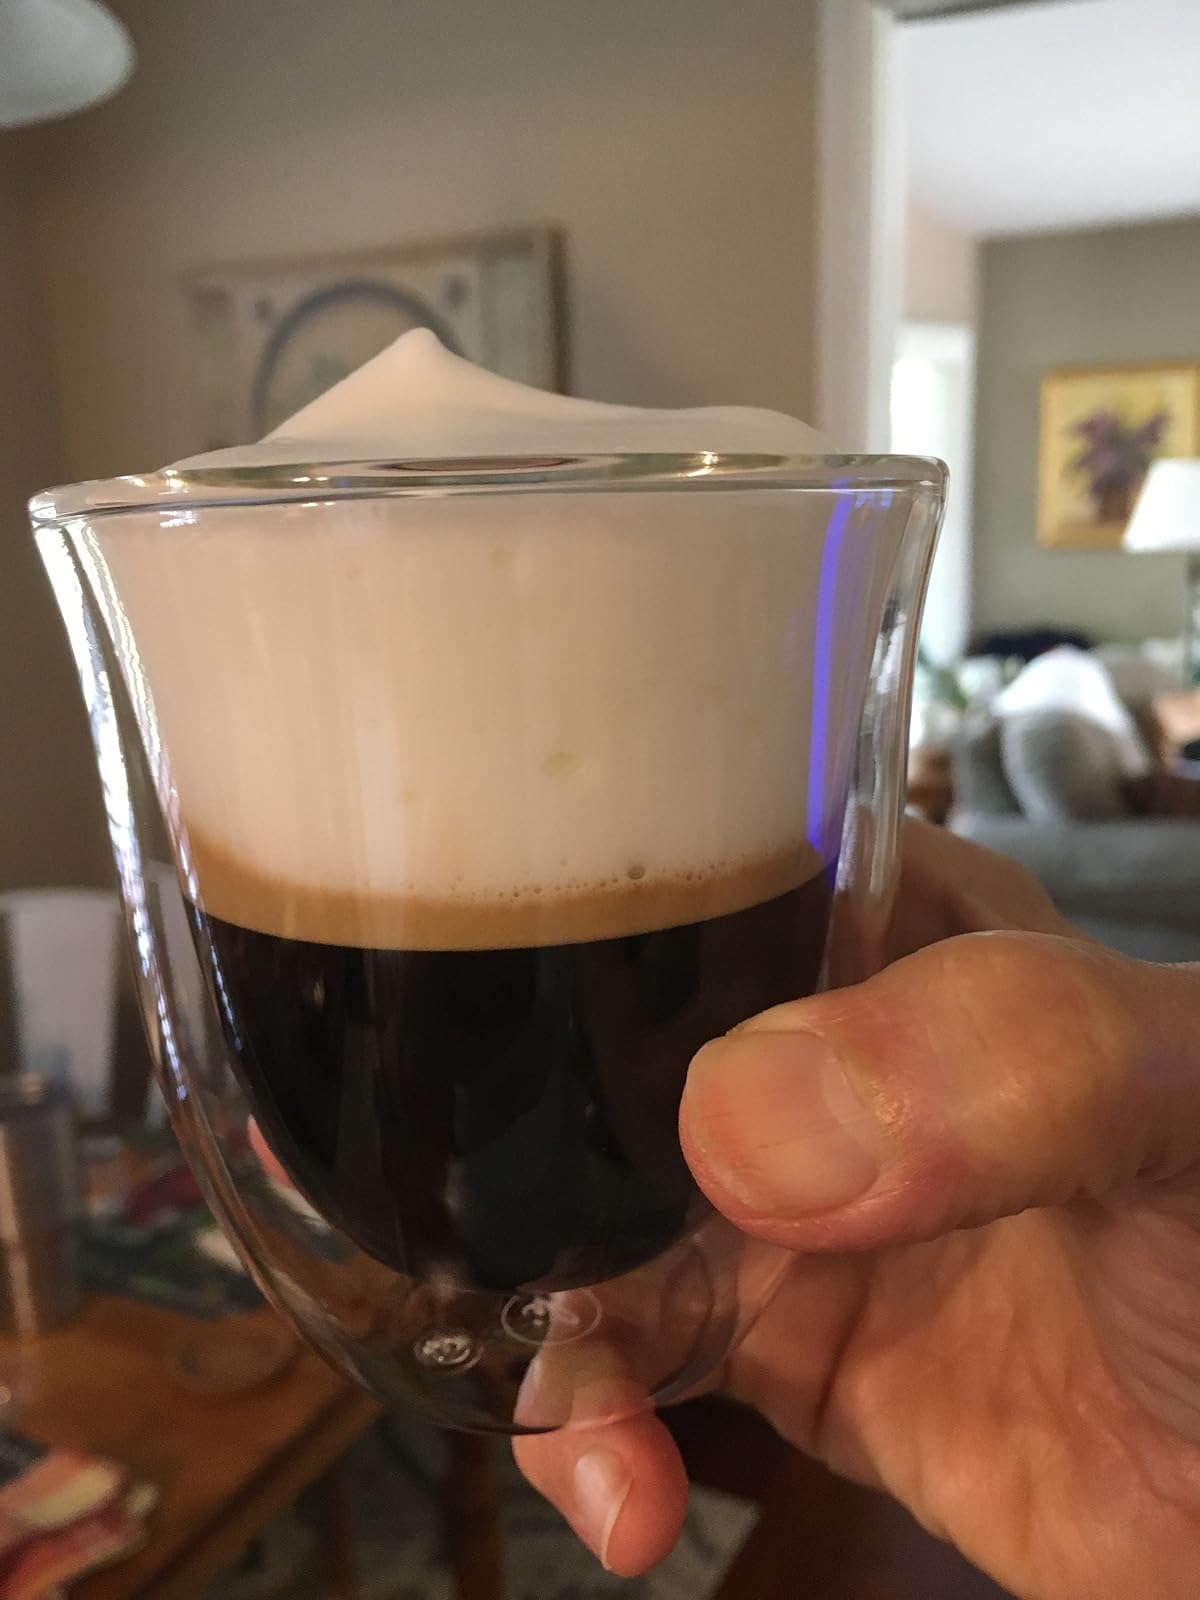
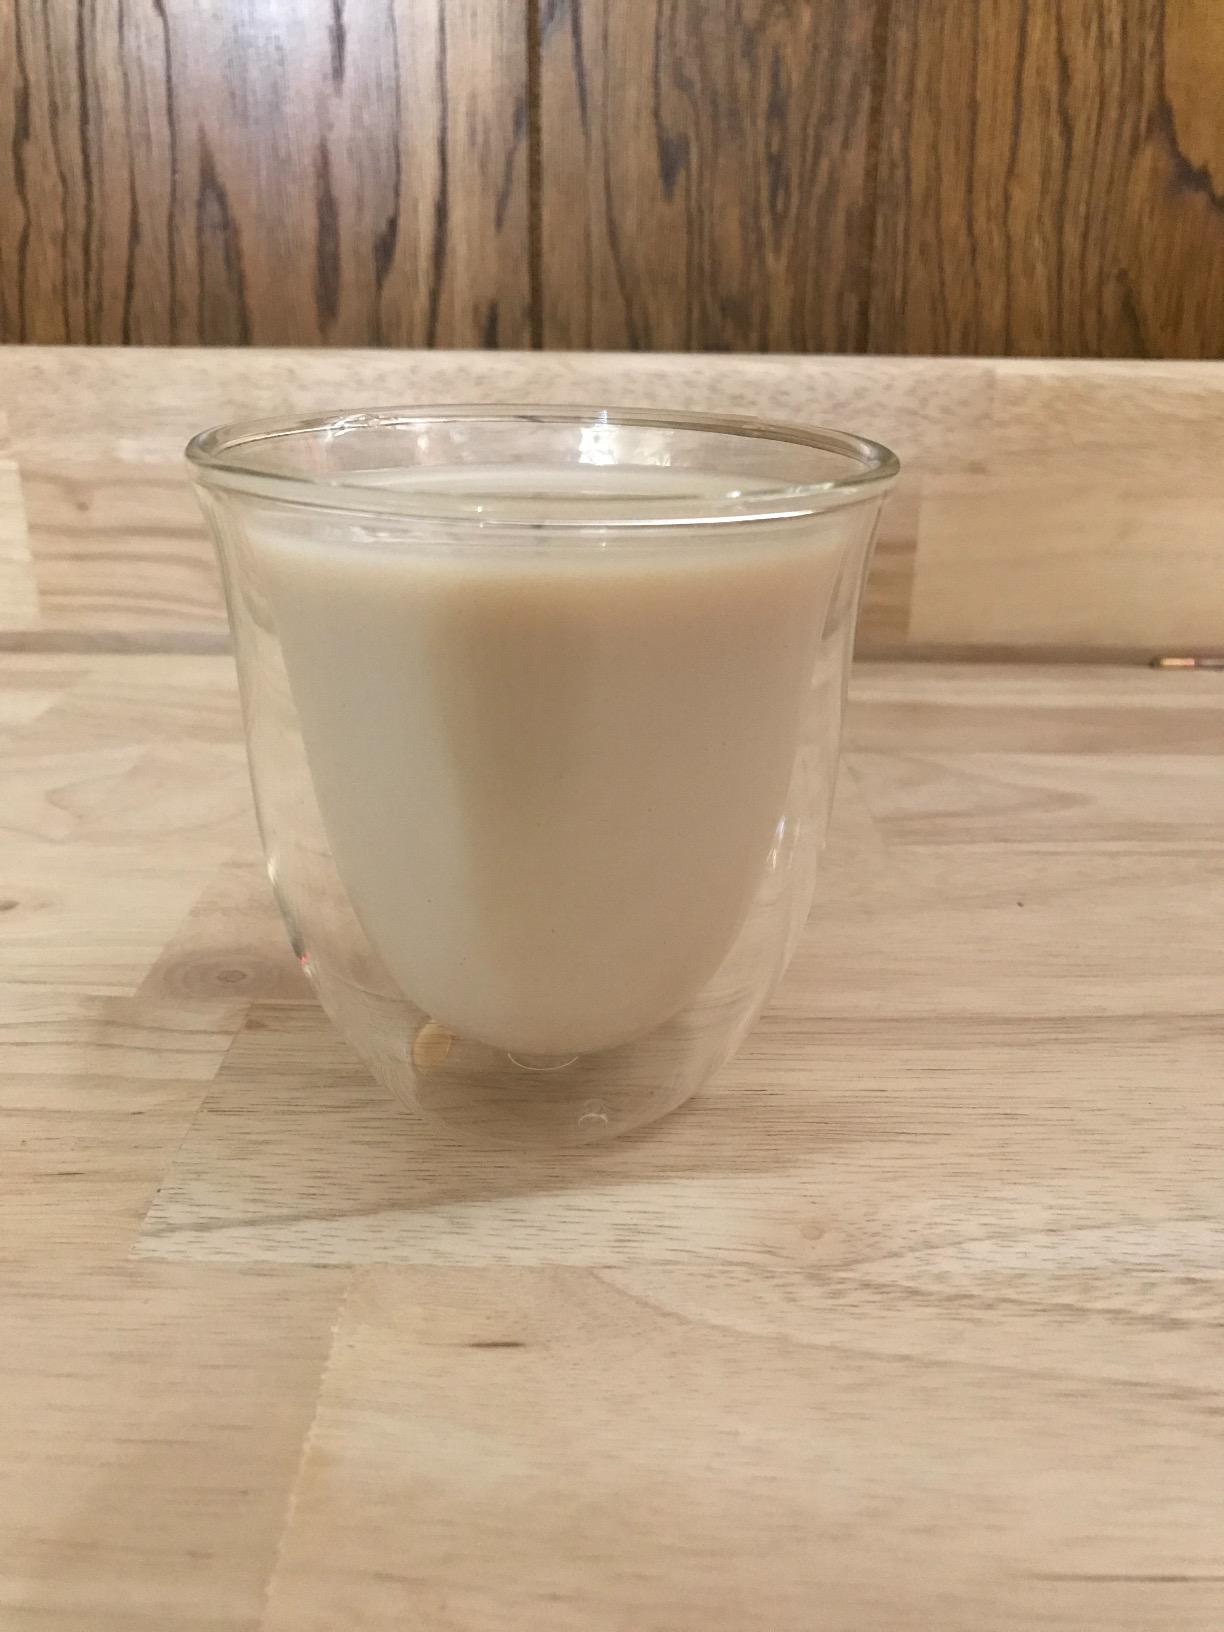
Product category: items_mug
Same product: yes